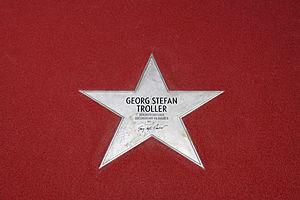
Georg Stefan Troller, né à Vienne le 10 décembre 1921, est un auteur, journaliste de télévision, scénariste, réalisateur et documentariste autrichien vivant en France.